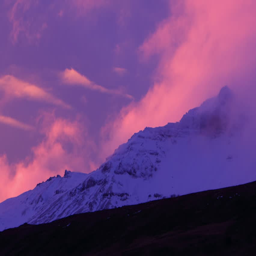
winter sunrise storm over the mountains